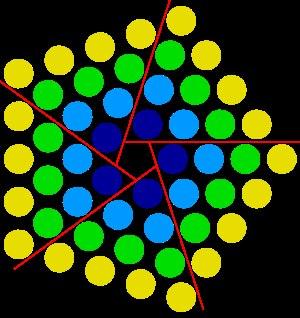
En mathématiques, un nombre pentagonal centré est un nombre figuré polygonal centré qui peut être représenté par un pentagone ayant un point placé en son centre et tous les autres points disposés autour de ce centre formant des couches pentagonales successives.